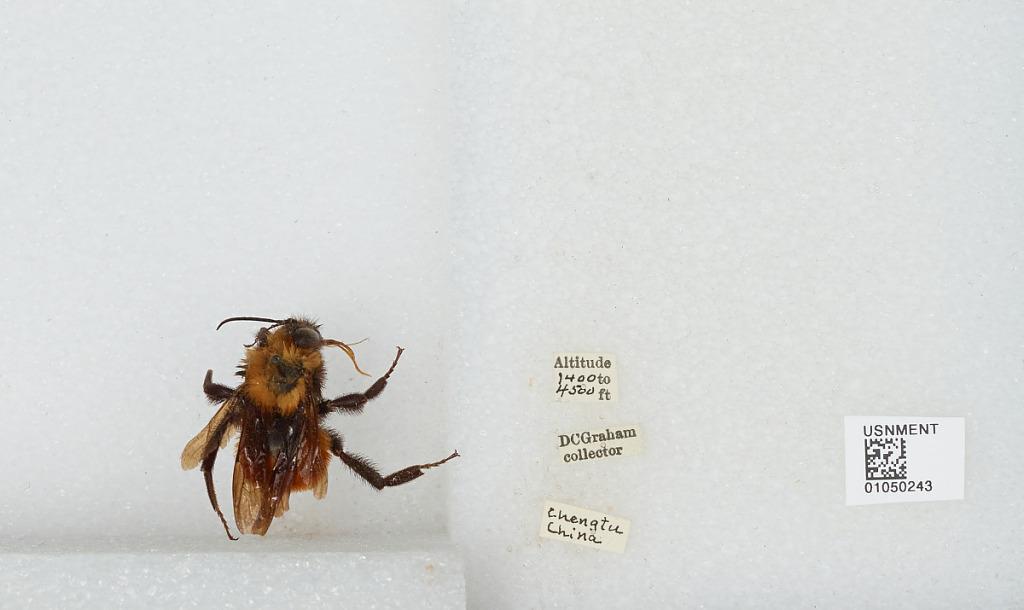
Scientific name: Bombus sp.
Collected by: D. Graham
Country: China
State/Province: Sichuan
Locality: Chengdu